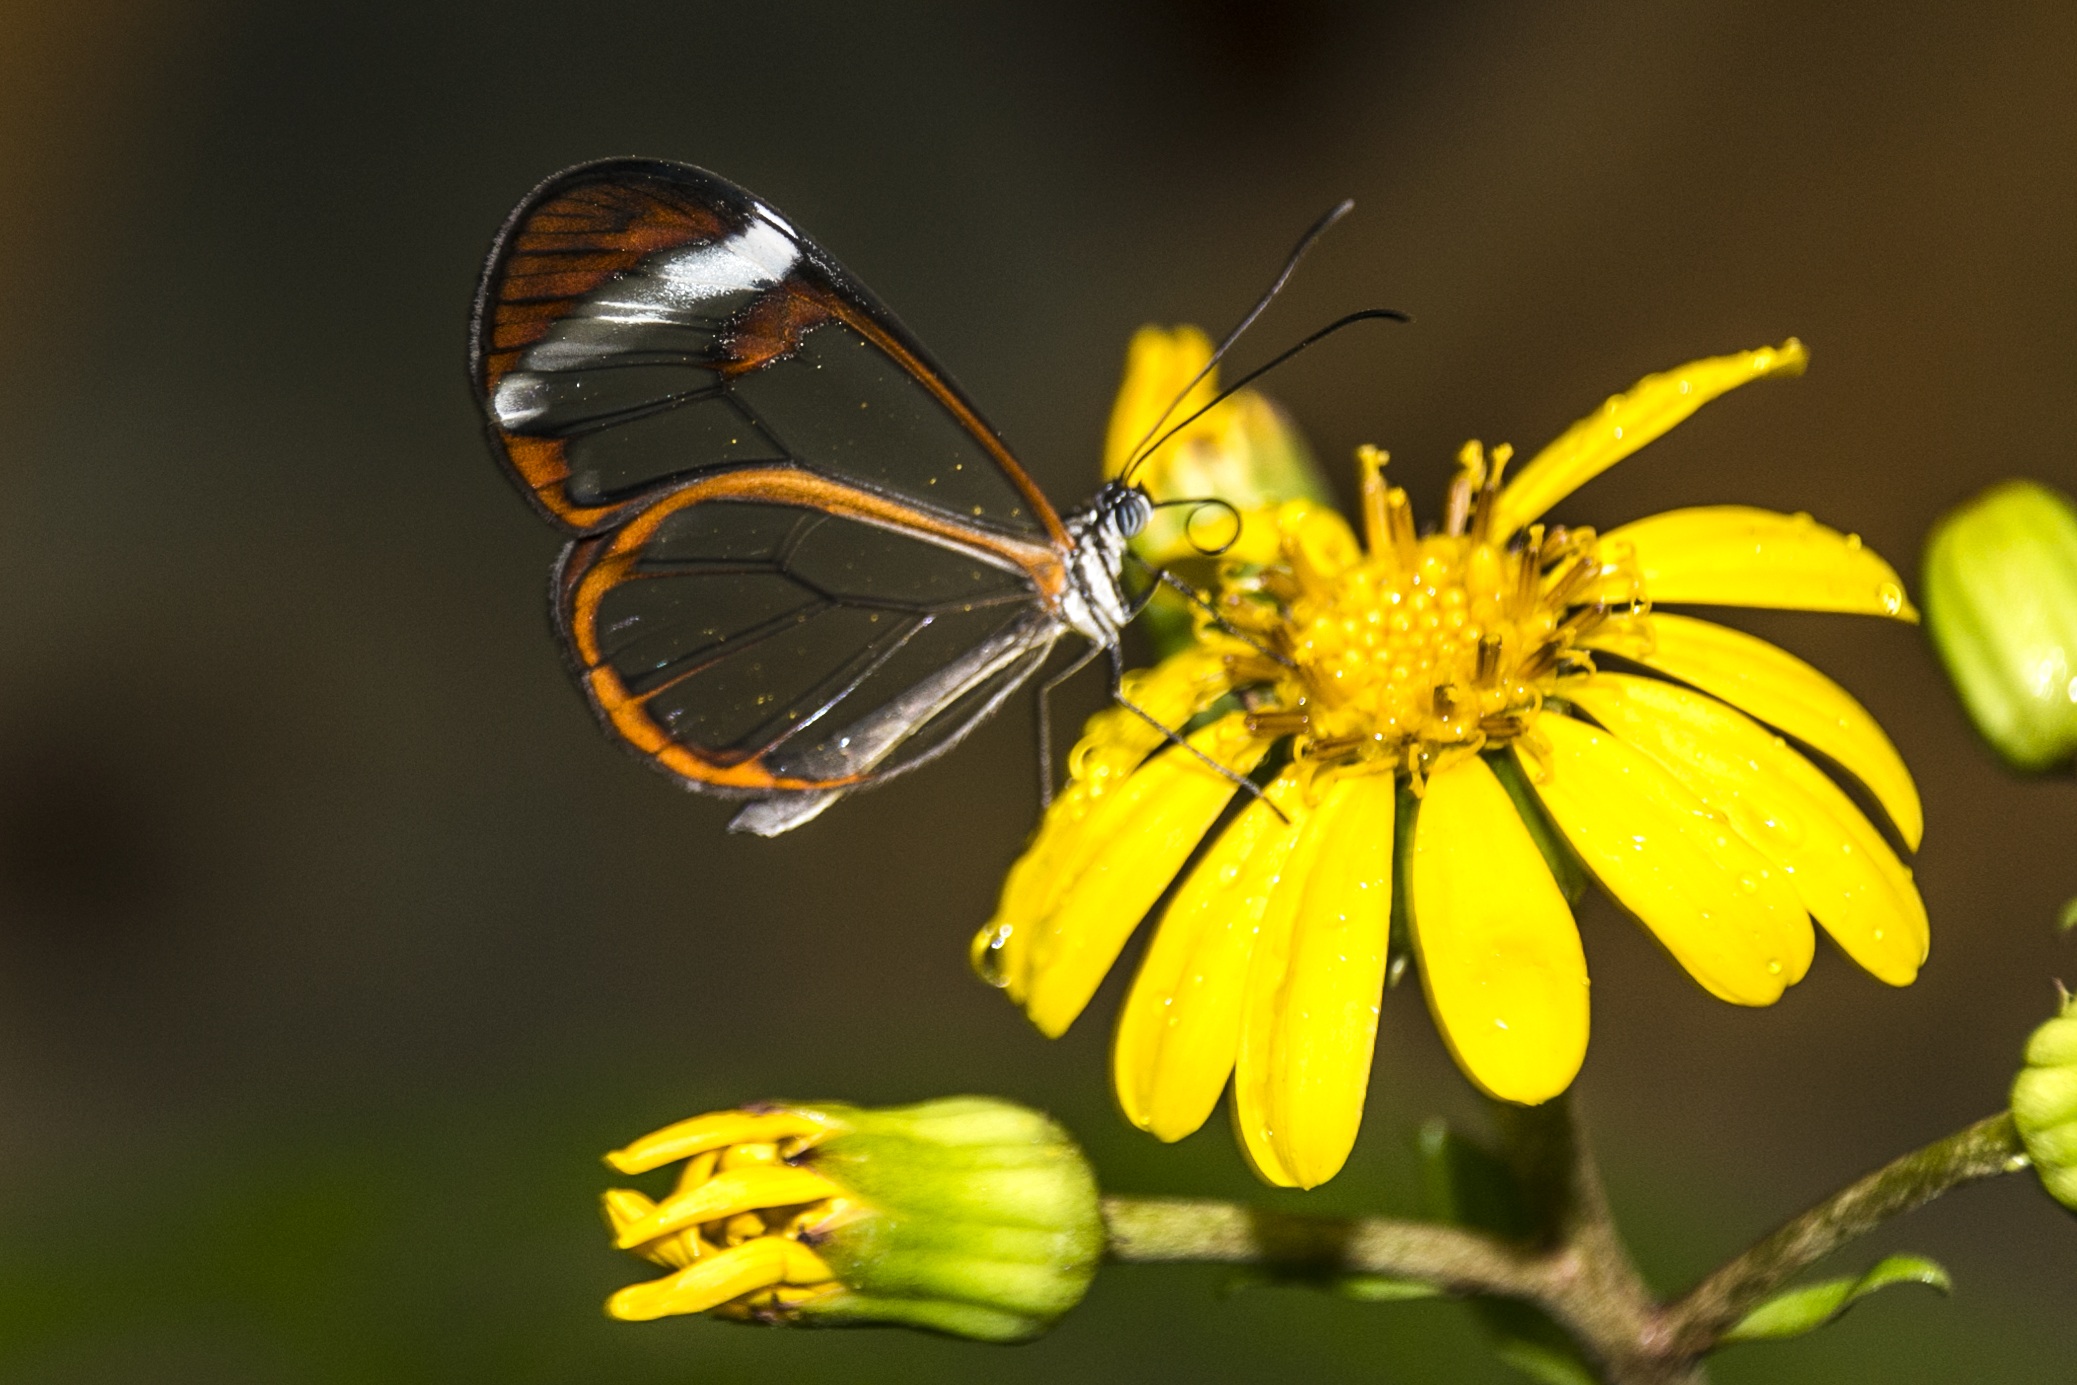
nature, photography, flower, petal, insect, butterfly, yellow, flora, fauna, invertebrate, yellow flower, close up, monarch butterfly, tenerife, nectar, pieridae, macro photography, arthropod, plant stem, moths and butterflies, lycaenid, colias